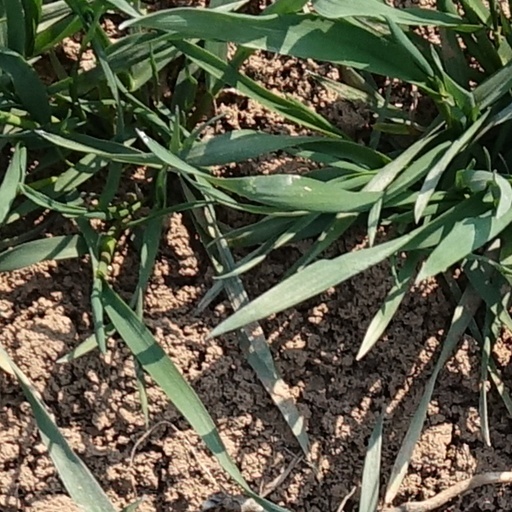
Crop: wheat